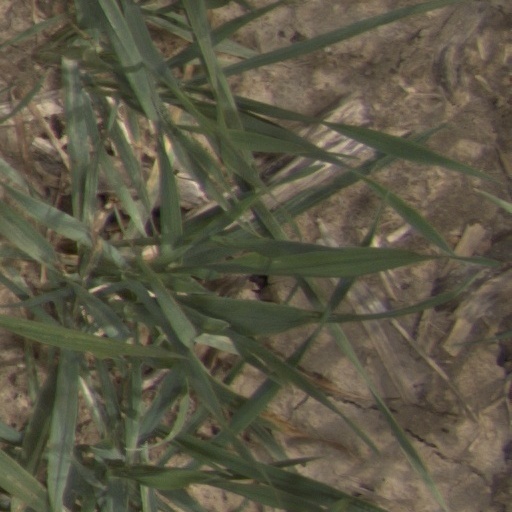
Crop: wheat